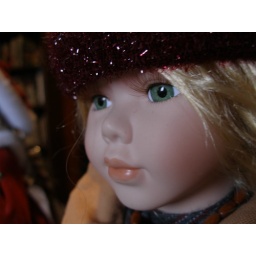
A pensive look crossed over Goldilocks face as she remembered the day baby bear came to live with her.